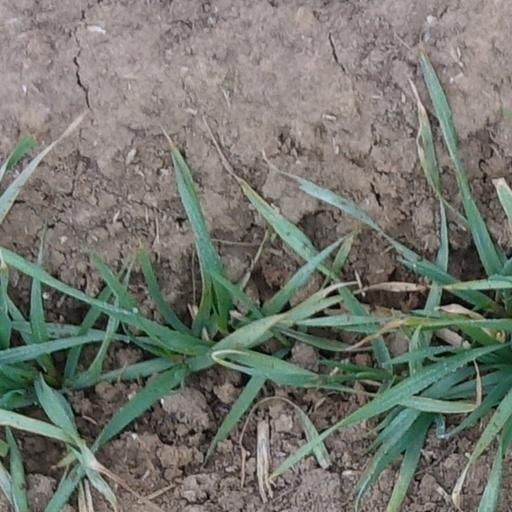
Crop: wheat